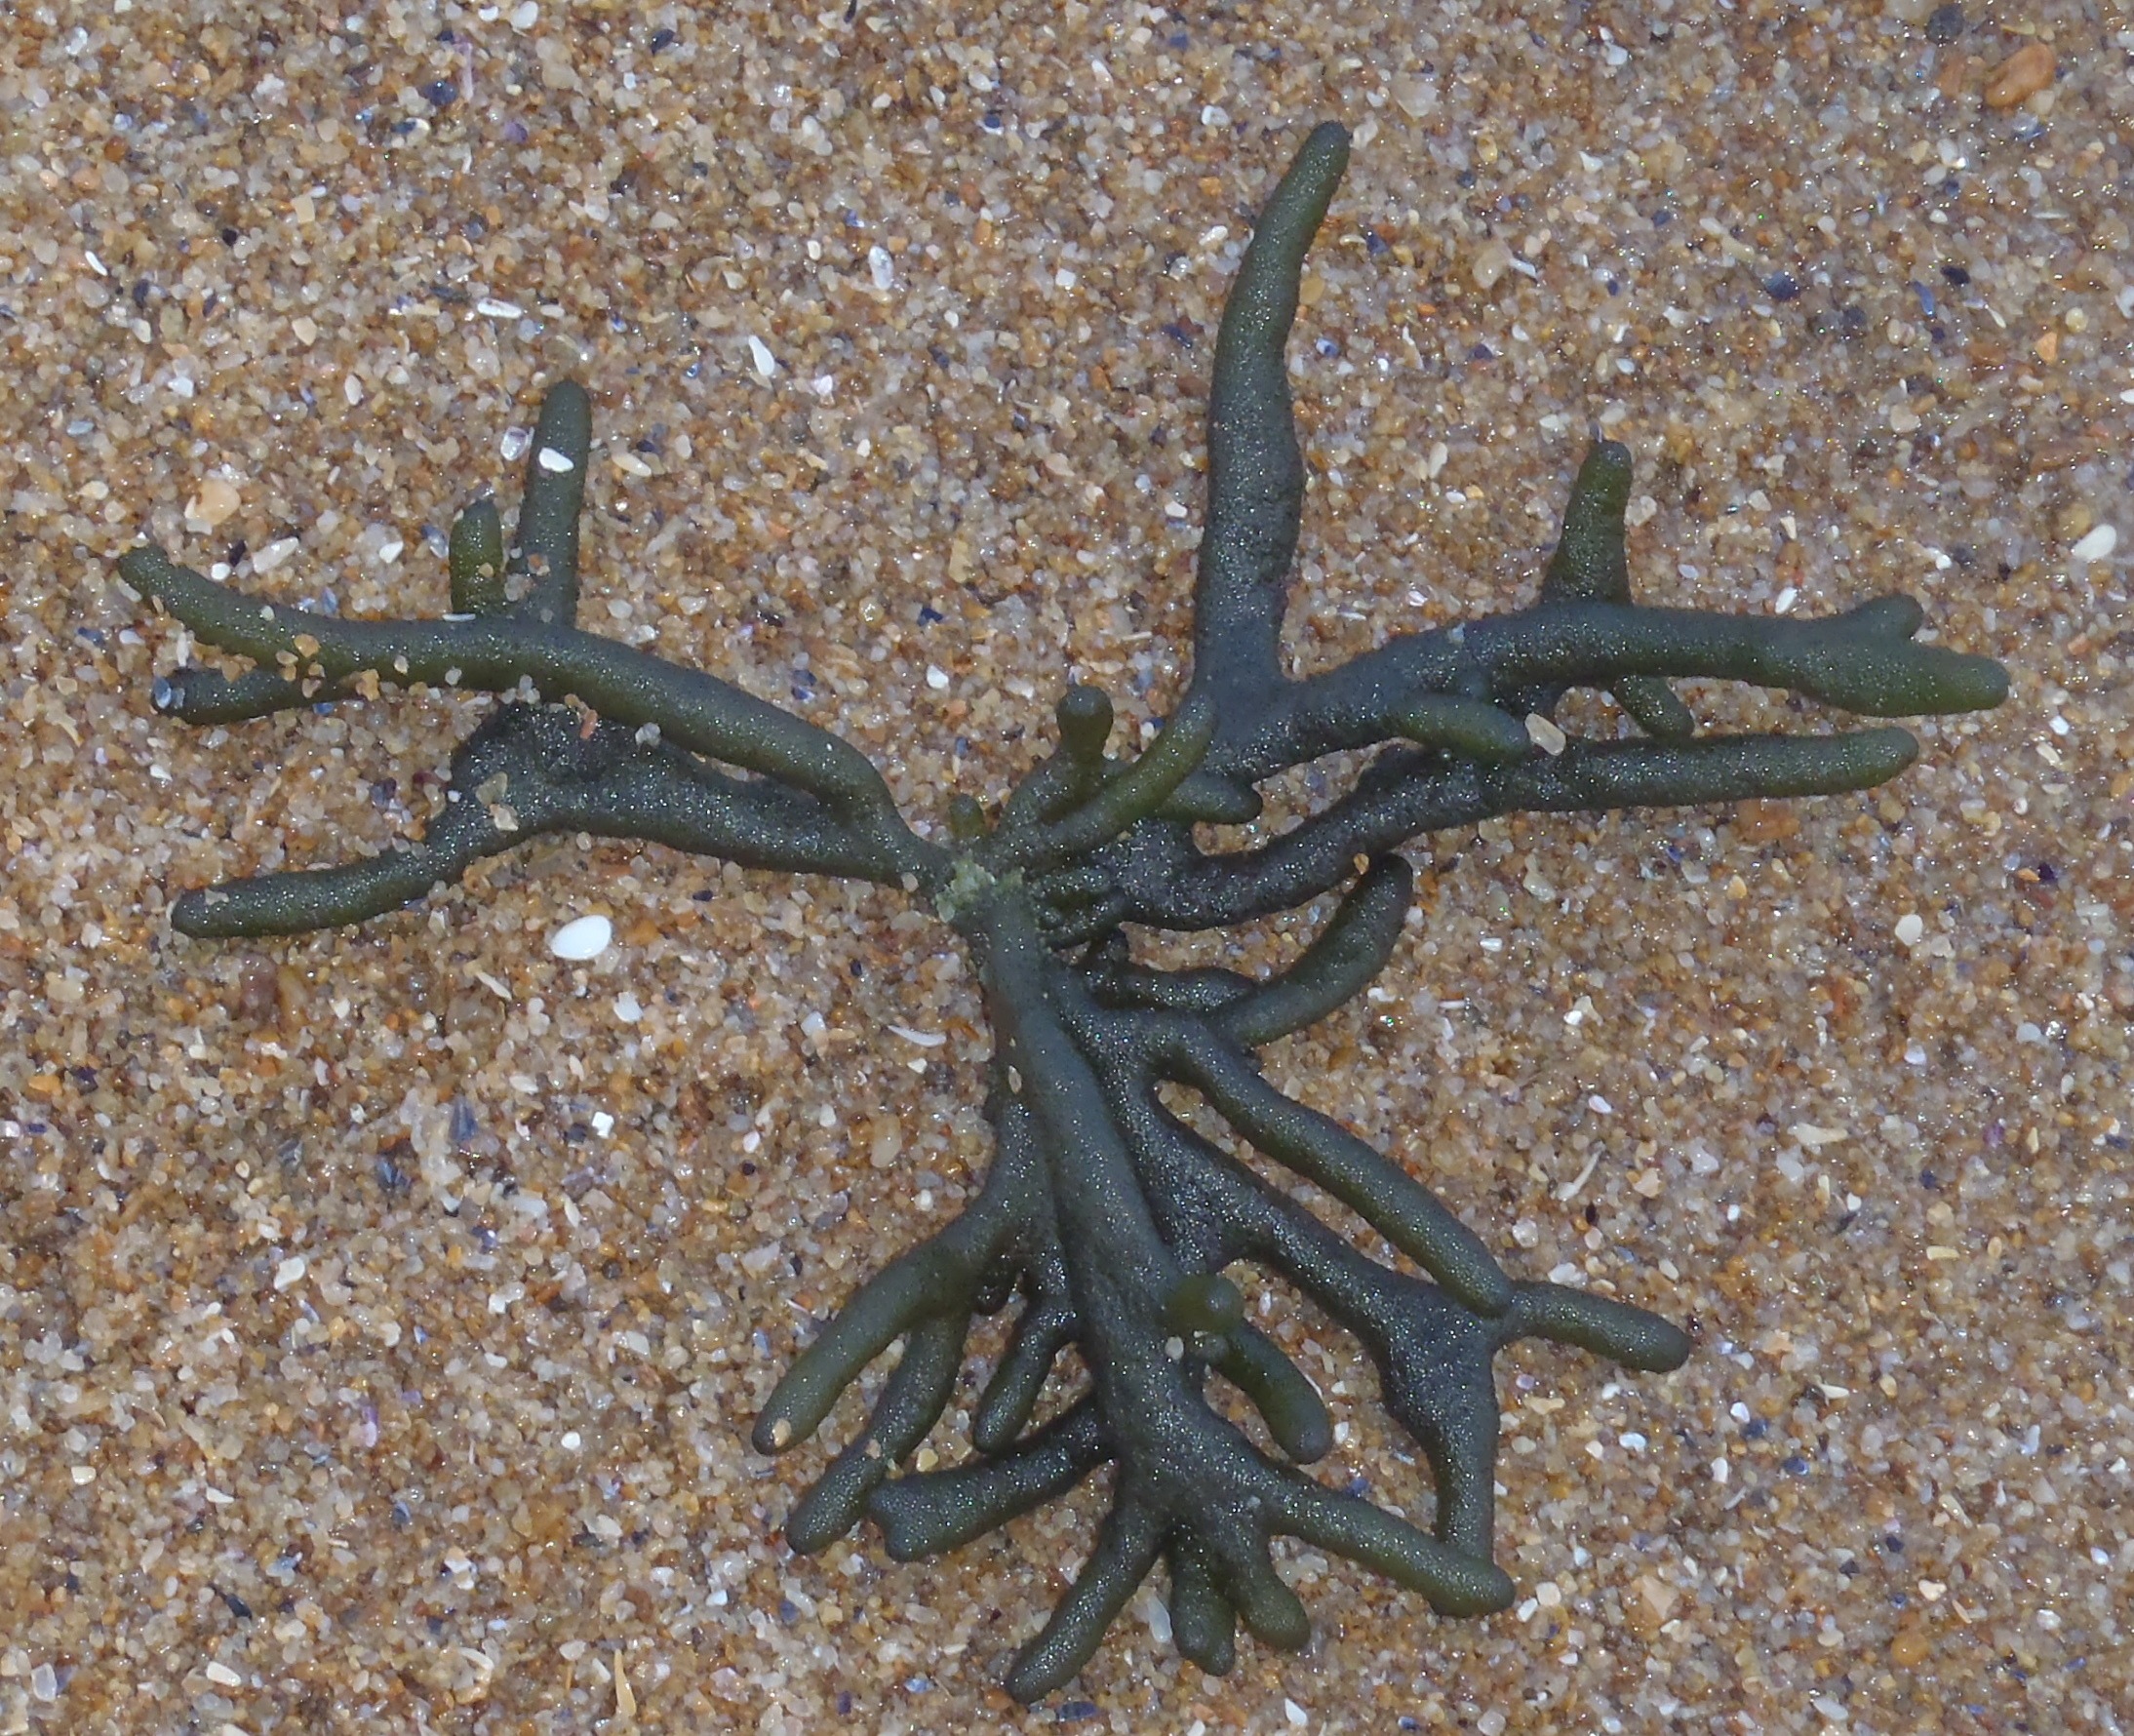
water, ocean, plant, environment, herb, natural, botany, agriculture, botanical, fauna, starfish, invertebrate, vegetation, horticulture, organic, echinoderm, marine biology, marine invertebrates, spongy, stackhouse seaweed, green seaweed